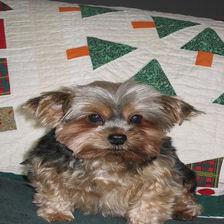
Species: dog
Breed: yorkshire terrier